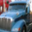
Label: truck